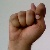
The image shows a hand gesture representing the letter 'T' in Indian Sign Language.